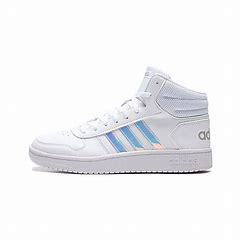
Brand: adidas
Model: NEO Hoops 2 Skate